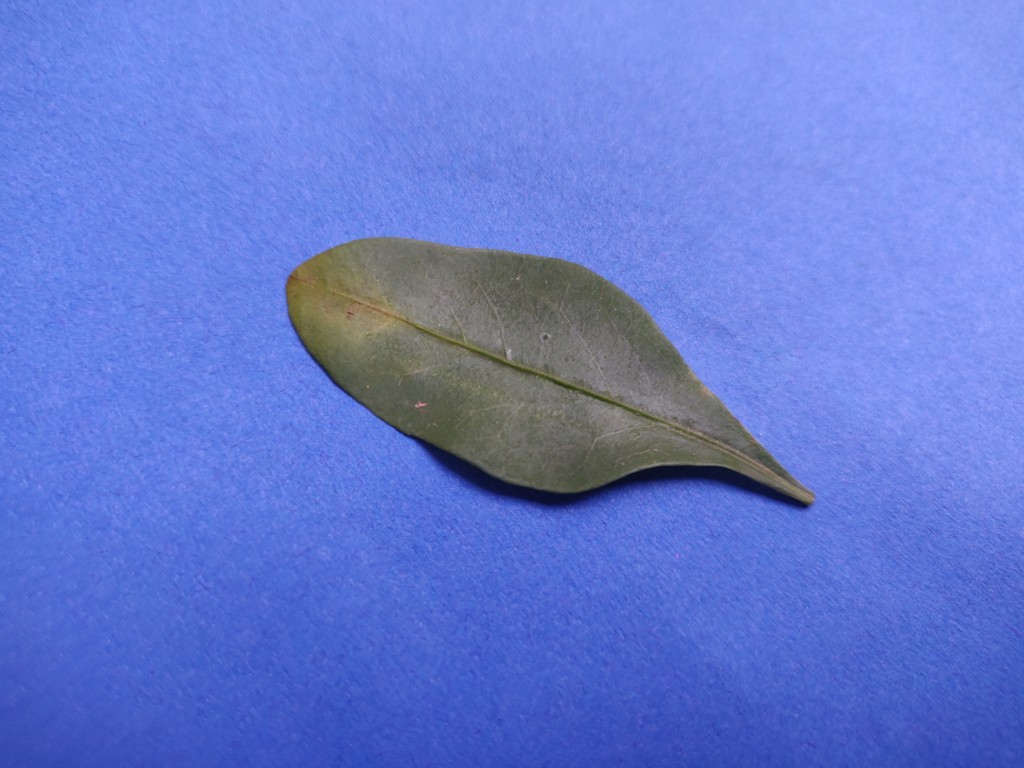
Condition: Unhealthy
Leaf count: single
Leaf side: front